Mark Waid

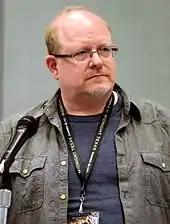
Waid at WonderCon 2017

Waid scripted the opening of "The Gauntlet" storyline in issue #612 (Jan. 2010). Waid wrote the Doctor Strange mini-series "Strange", and several series for Boom! Studios, notably "Irredeemable" with artist Peter Krause and its spinoff "Incorruptible". In July 2011 Marvel relaunched a monthly "Daredevil" series with Waid on writing duties. Waid and artist Paolo Rivera garnered positive reviews for their work on the title, and earned multiple 2012 Eisner Awards, including Best Continuing Series and Best Single Issue for issue #7. In addition, Waid won Best Writer for his work on "Daredevil", as well as his work on "Irredeemable", and "Incorruptible". Waid received a "Best Writer" Harvey Award as well for his "Daredevil" work. In November 2012, Waid and artist Leinil Francis Yu launched "The Indestructible Hulk" series for Marvel.